Léon Trulin

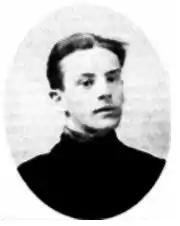
Léon Trulin

Léon Trulin (2 June 1897 – 8 November 1915) was a Belgian spy executed by the German military authorities because of his spying activities during First World War.